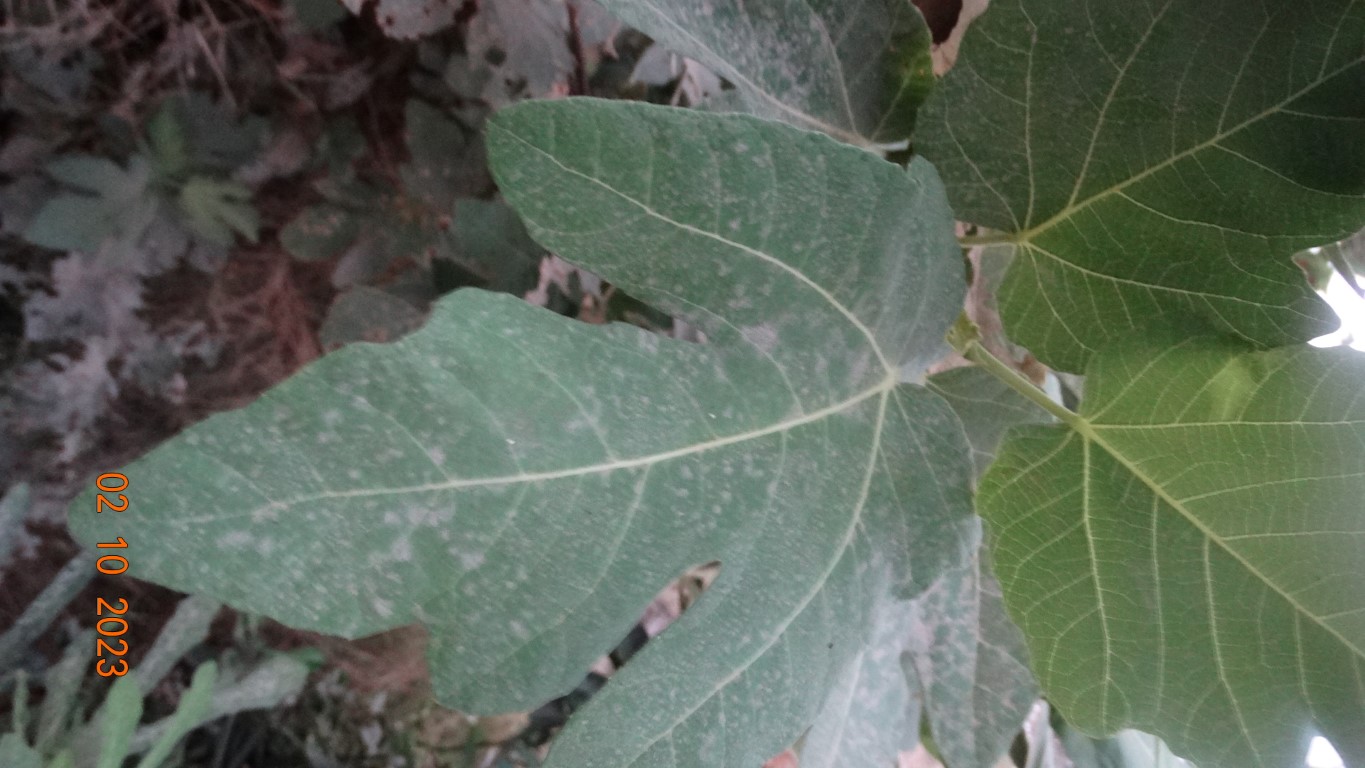
Label: healthy